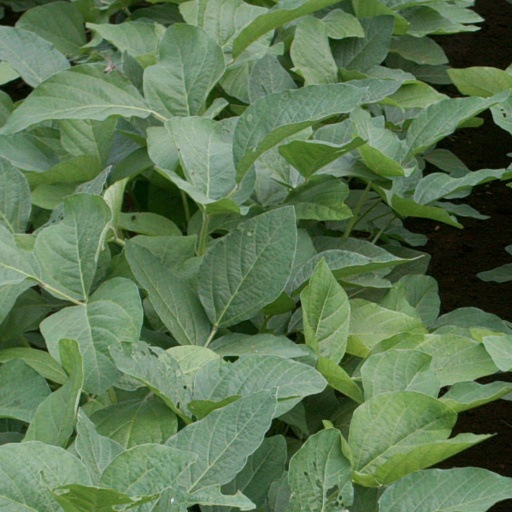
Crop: soybean